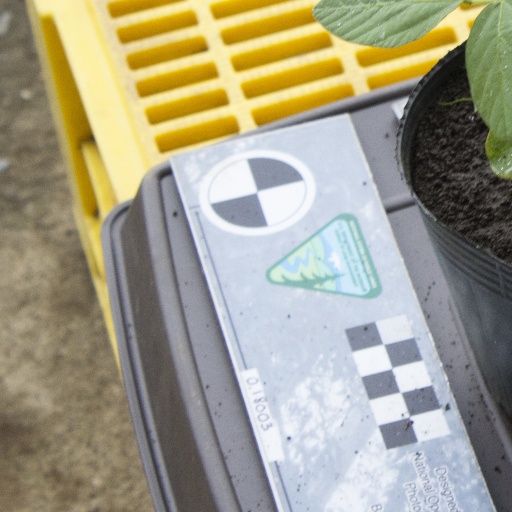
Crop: soybean